Lars Knutson Liestøl

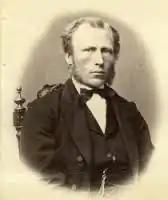
Lars Knutson Liestøl

Lars Knutson Liestøl (13 June 1839 – 15 December 1912) was a Norwegian politician.